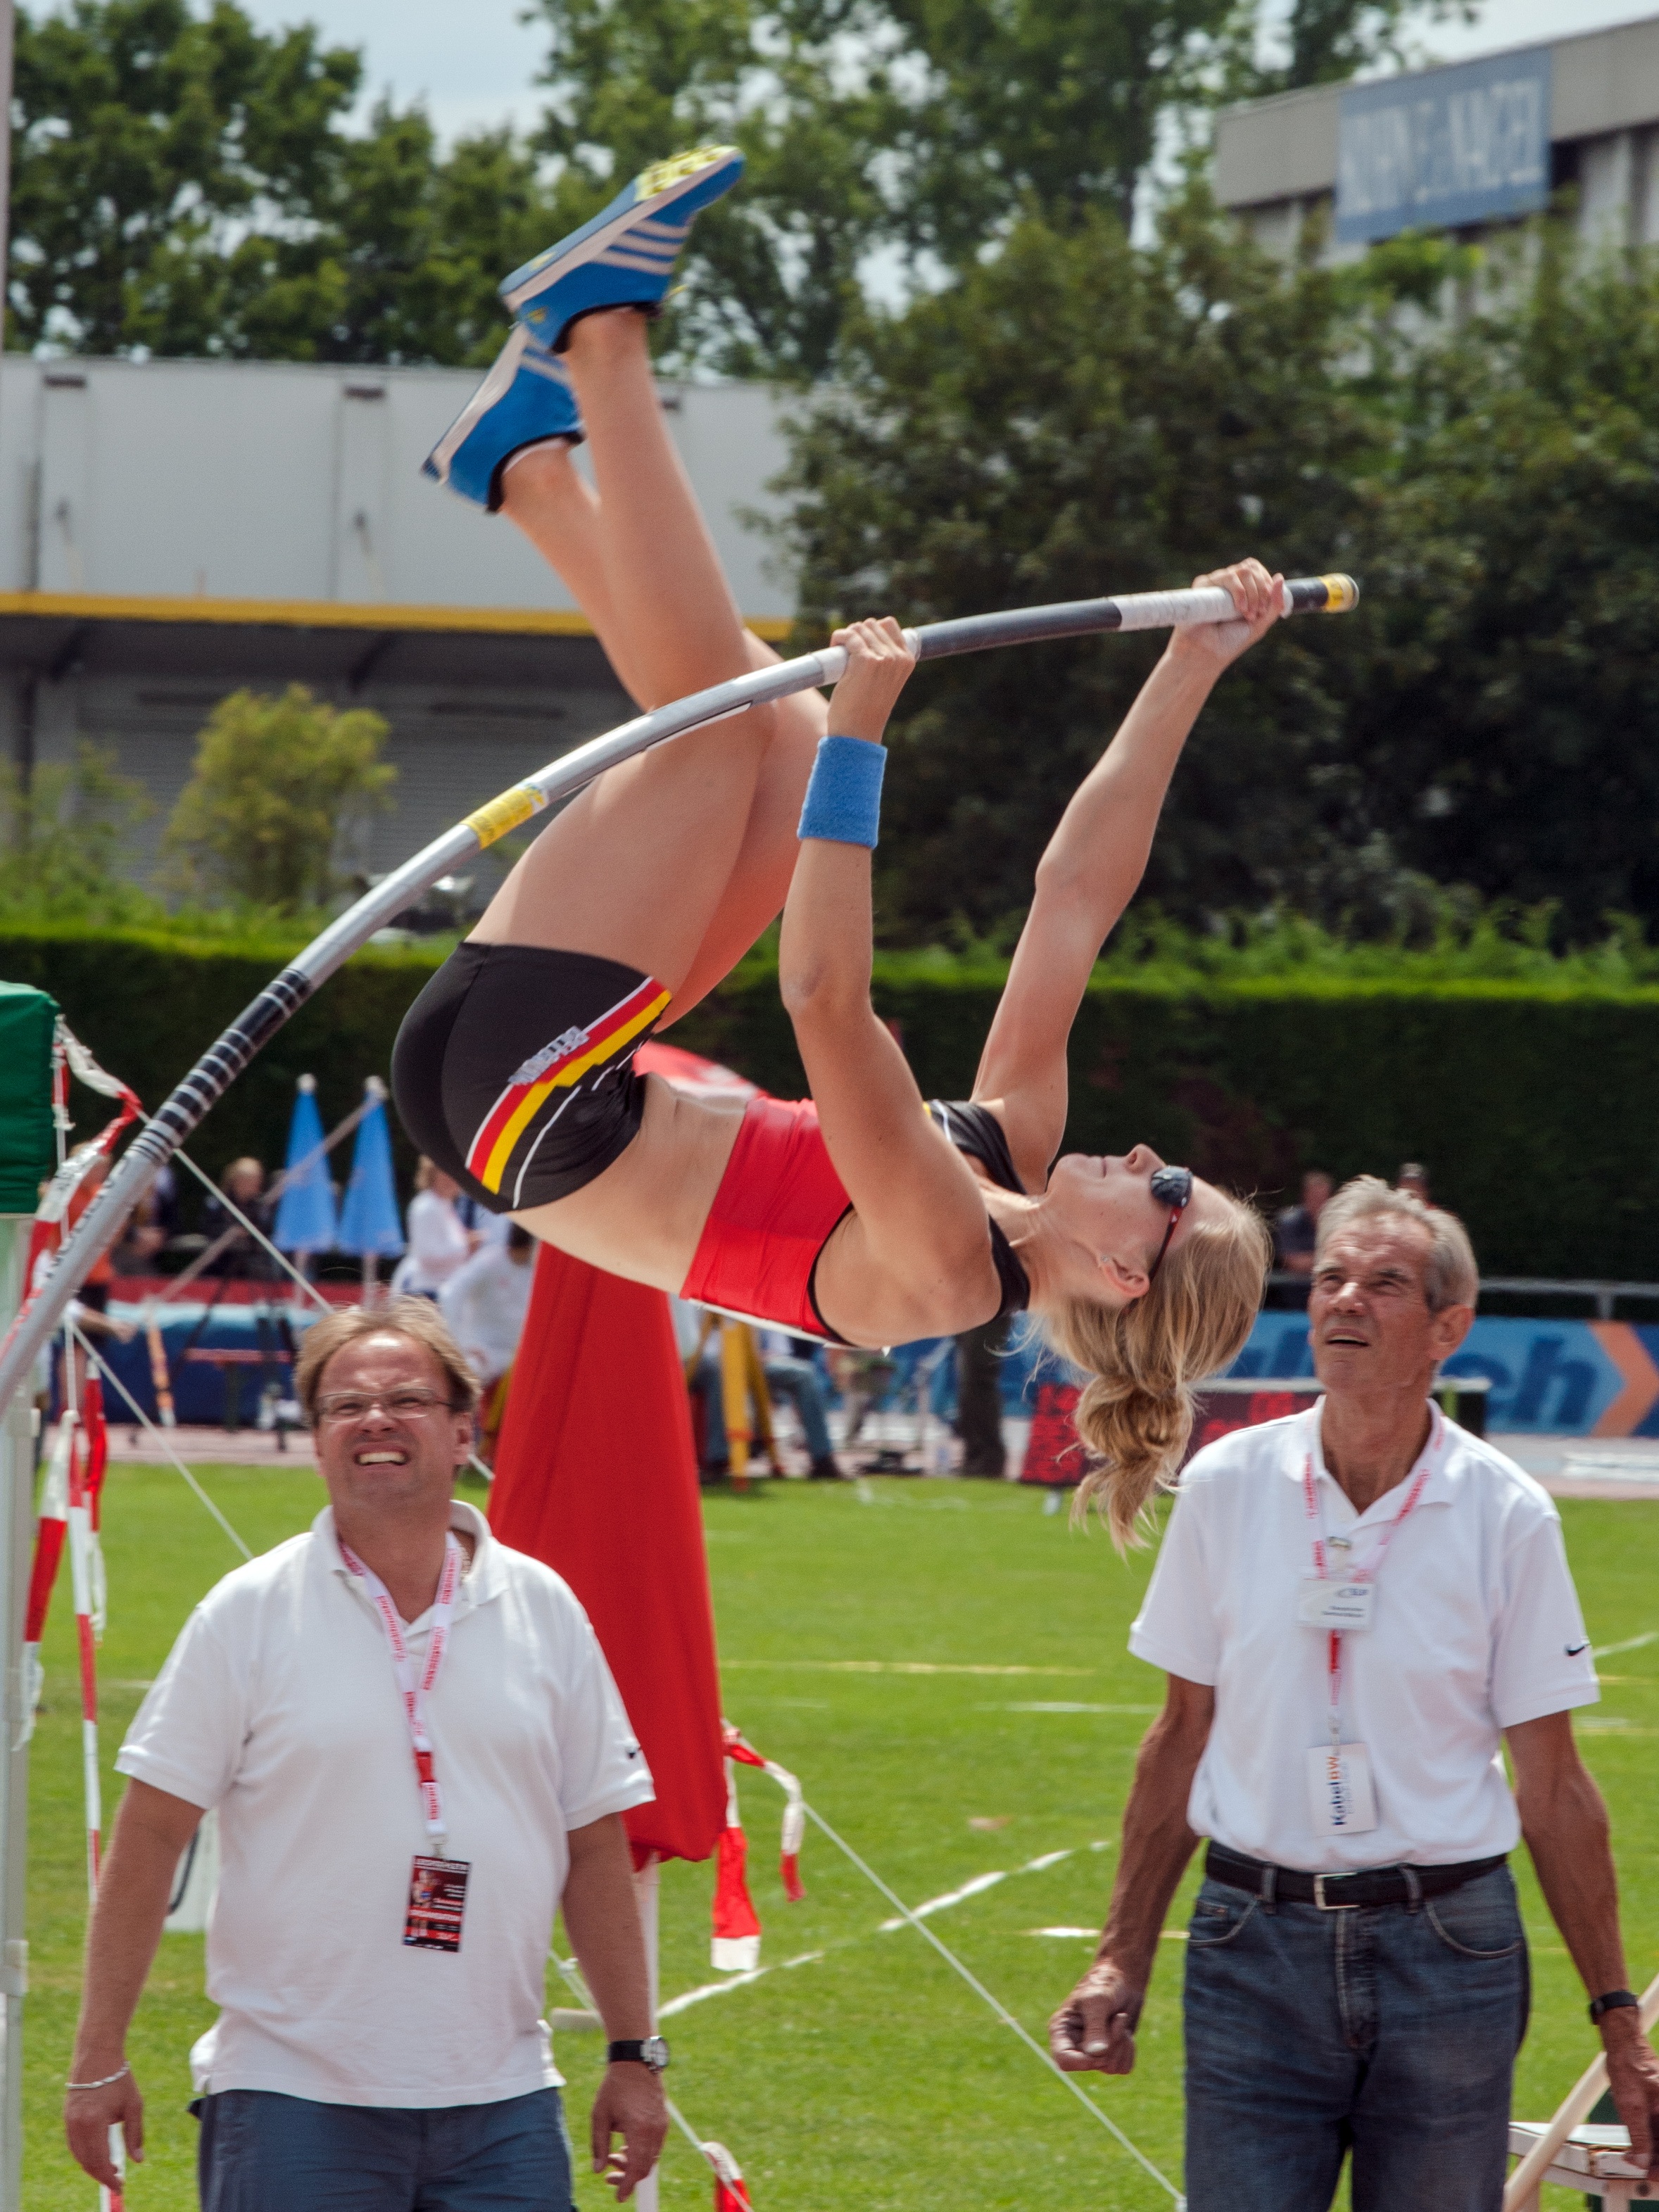
sport, jumping, sports, championship, athletics, sprint, physical exercise, pole vault, junior gala mannheim, human action, endurance sports, high jump